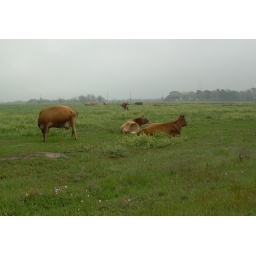
Jersey milking cows in their green pasture